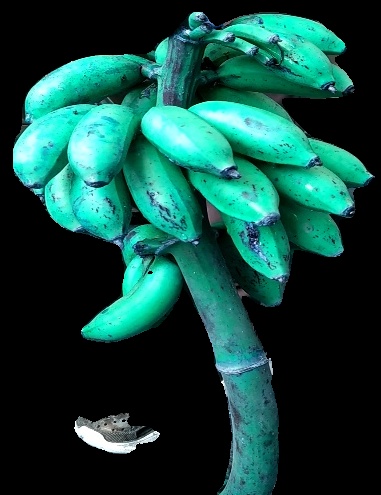
Variety: rasbale
Grade: grade3